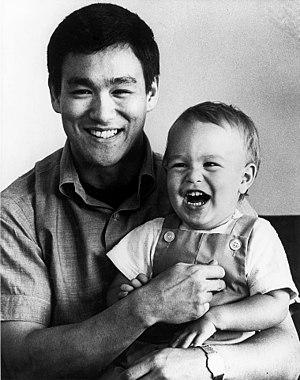
Brandon Lee est un acteur américain né le 1ᵉʳ février 1965 à Oakland en Californie et mort lors du tournage du film The Crow le 31 mars 1993 des suites d'une blessure accidentelle.